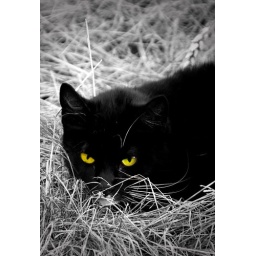
cat hiding in the harvest for a dog (my dog)